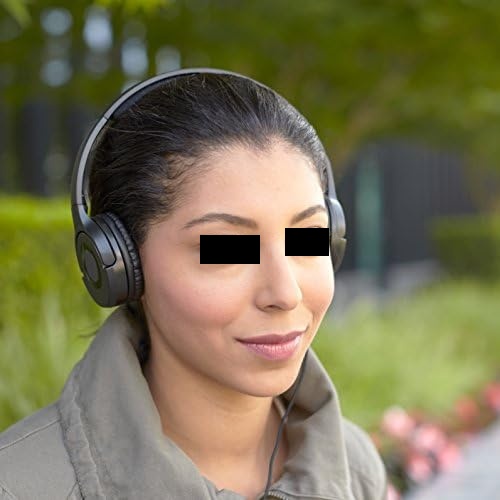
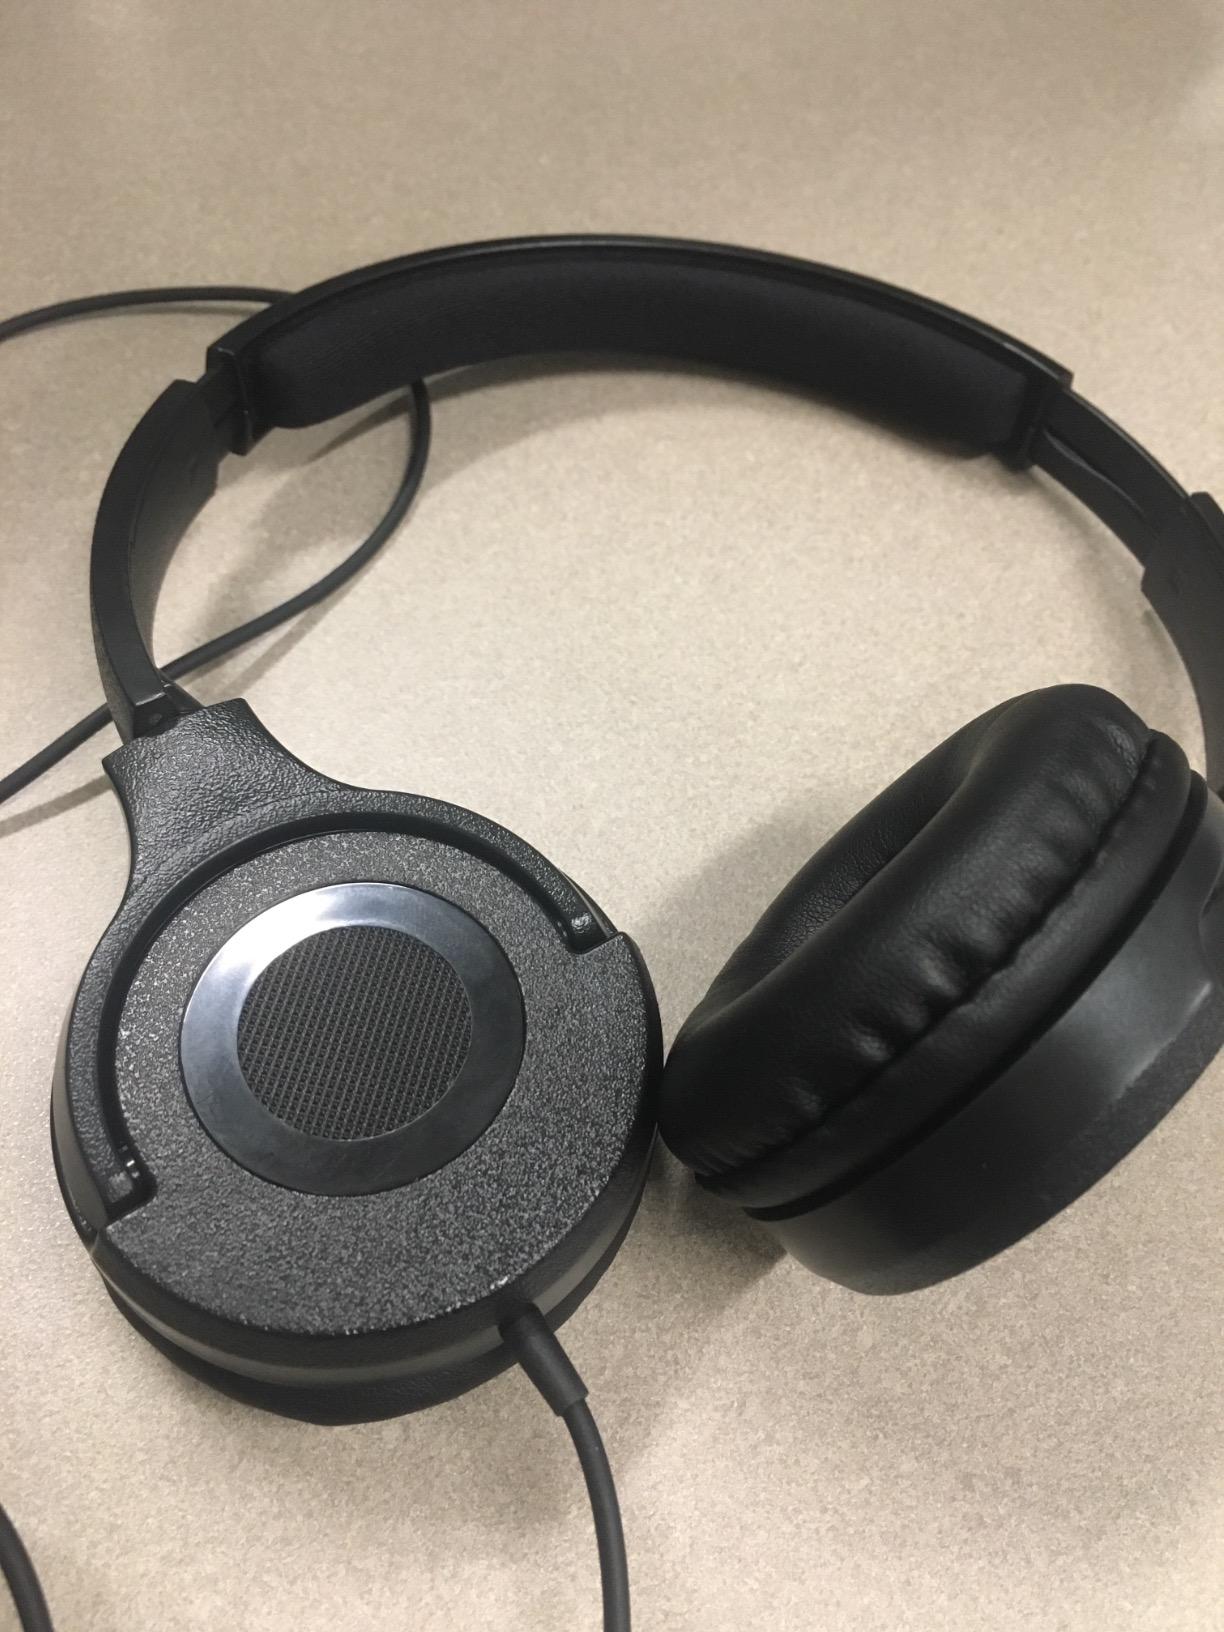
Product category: headphones
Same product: yes